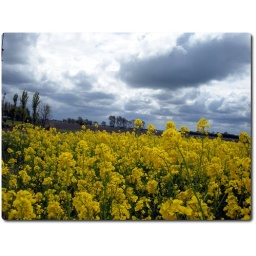
Rape field under impressive clouds 01